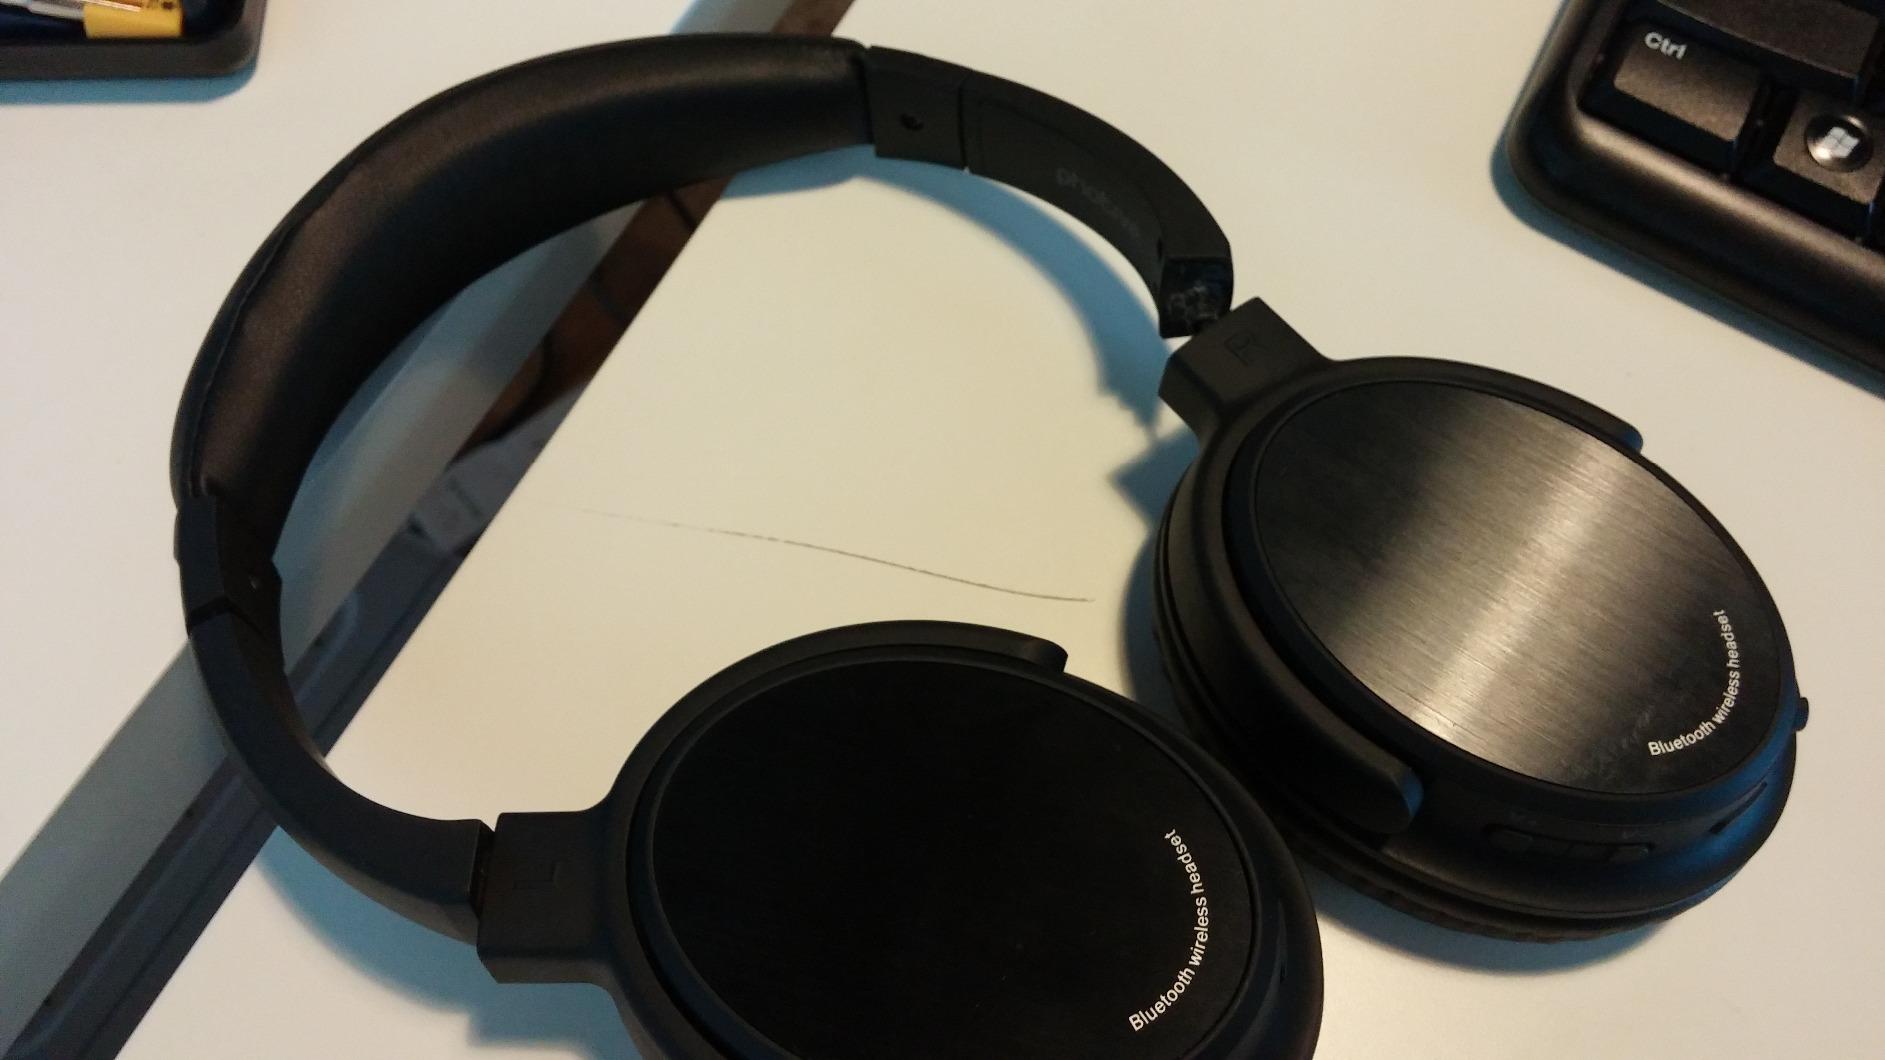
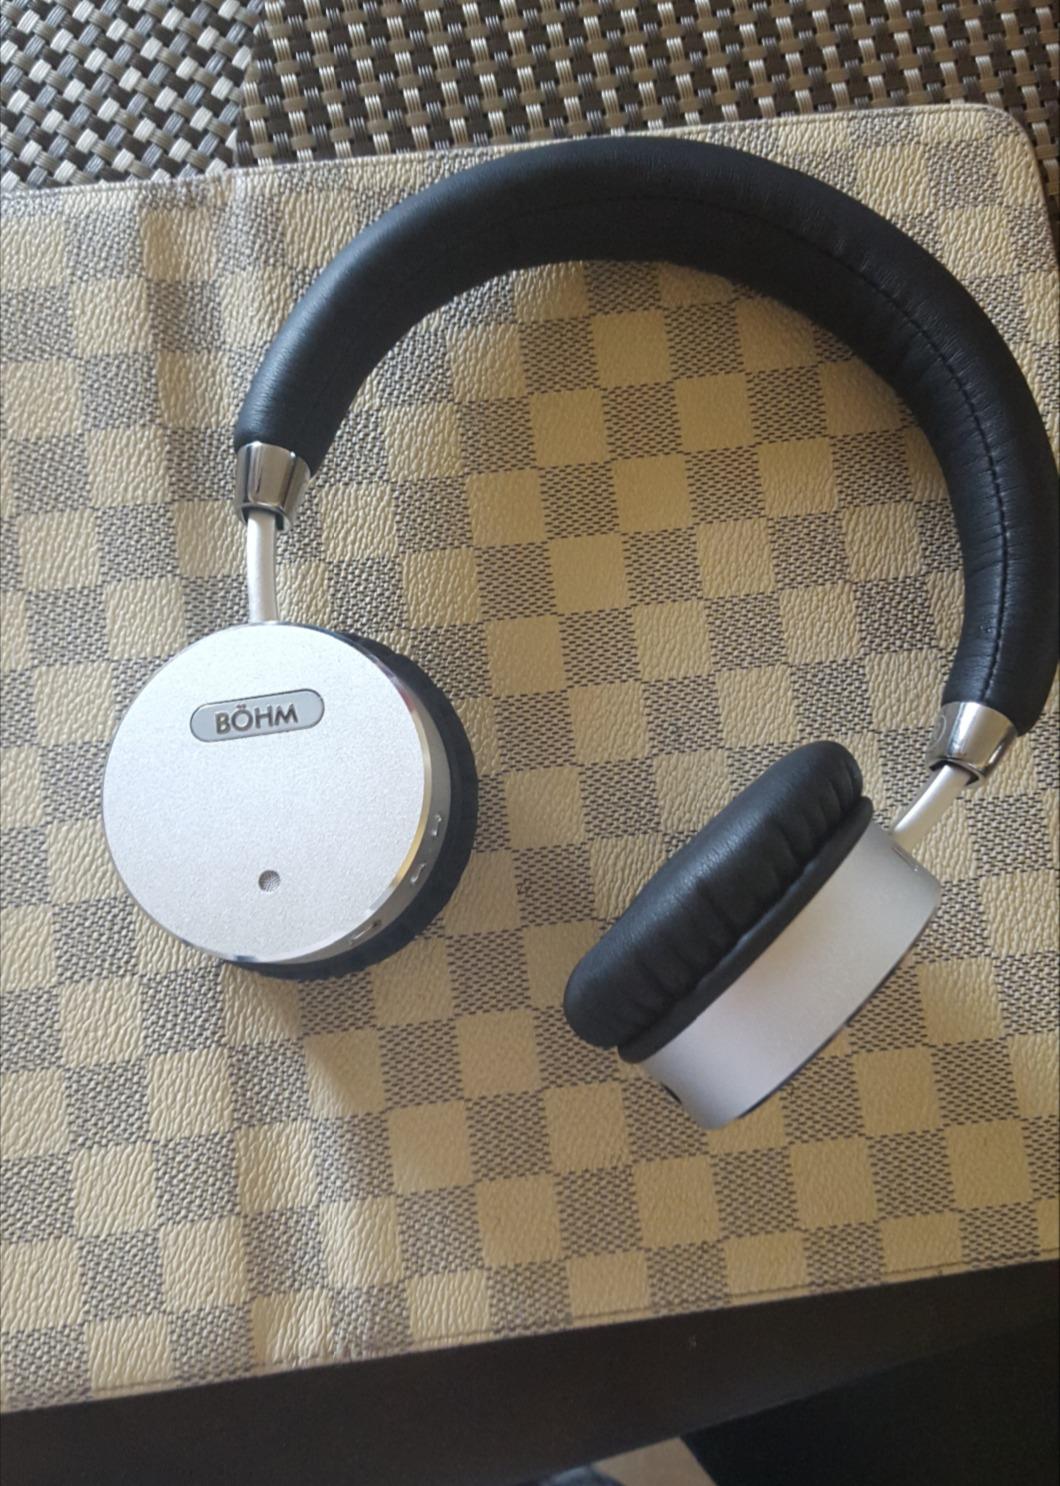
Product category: headphones
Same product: no